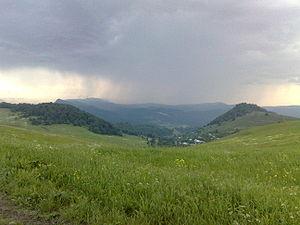
Itsakar est une communauté rurale du marz de Tavush, en Arménie. Elle compte 306 habitants en 2008.